Pied heron

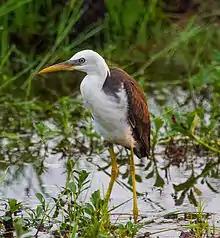
Pied heron (juvenile) - Fogg Dam - Middle Point - Northern Territory - Australia

The species was originally described by ornithologist John Gould in 1845. Recent taxonomists put this species in the genus "Egretta". There are no recognised subspecies.